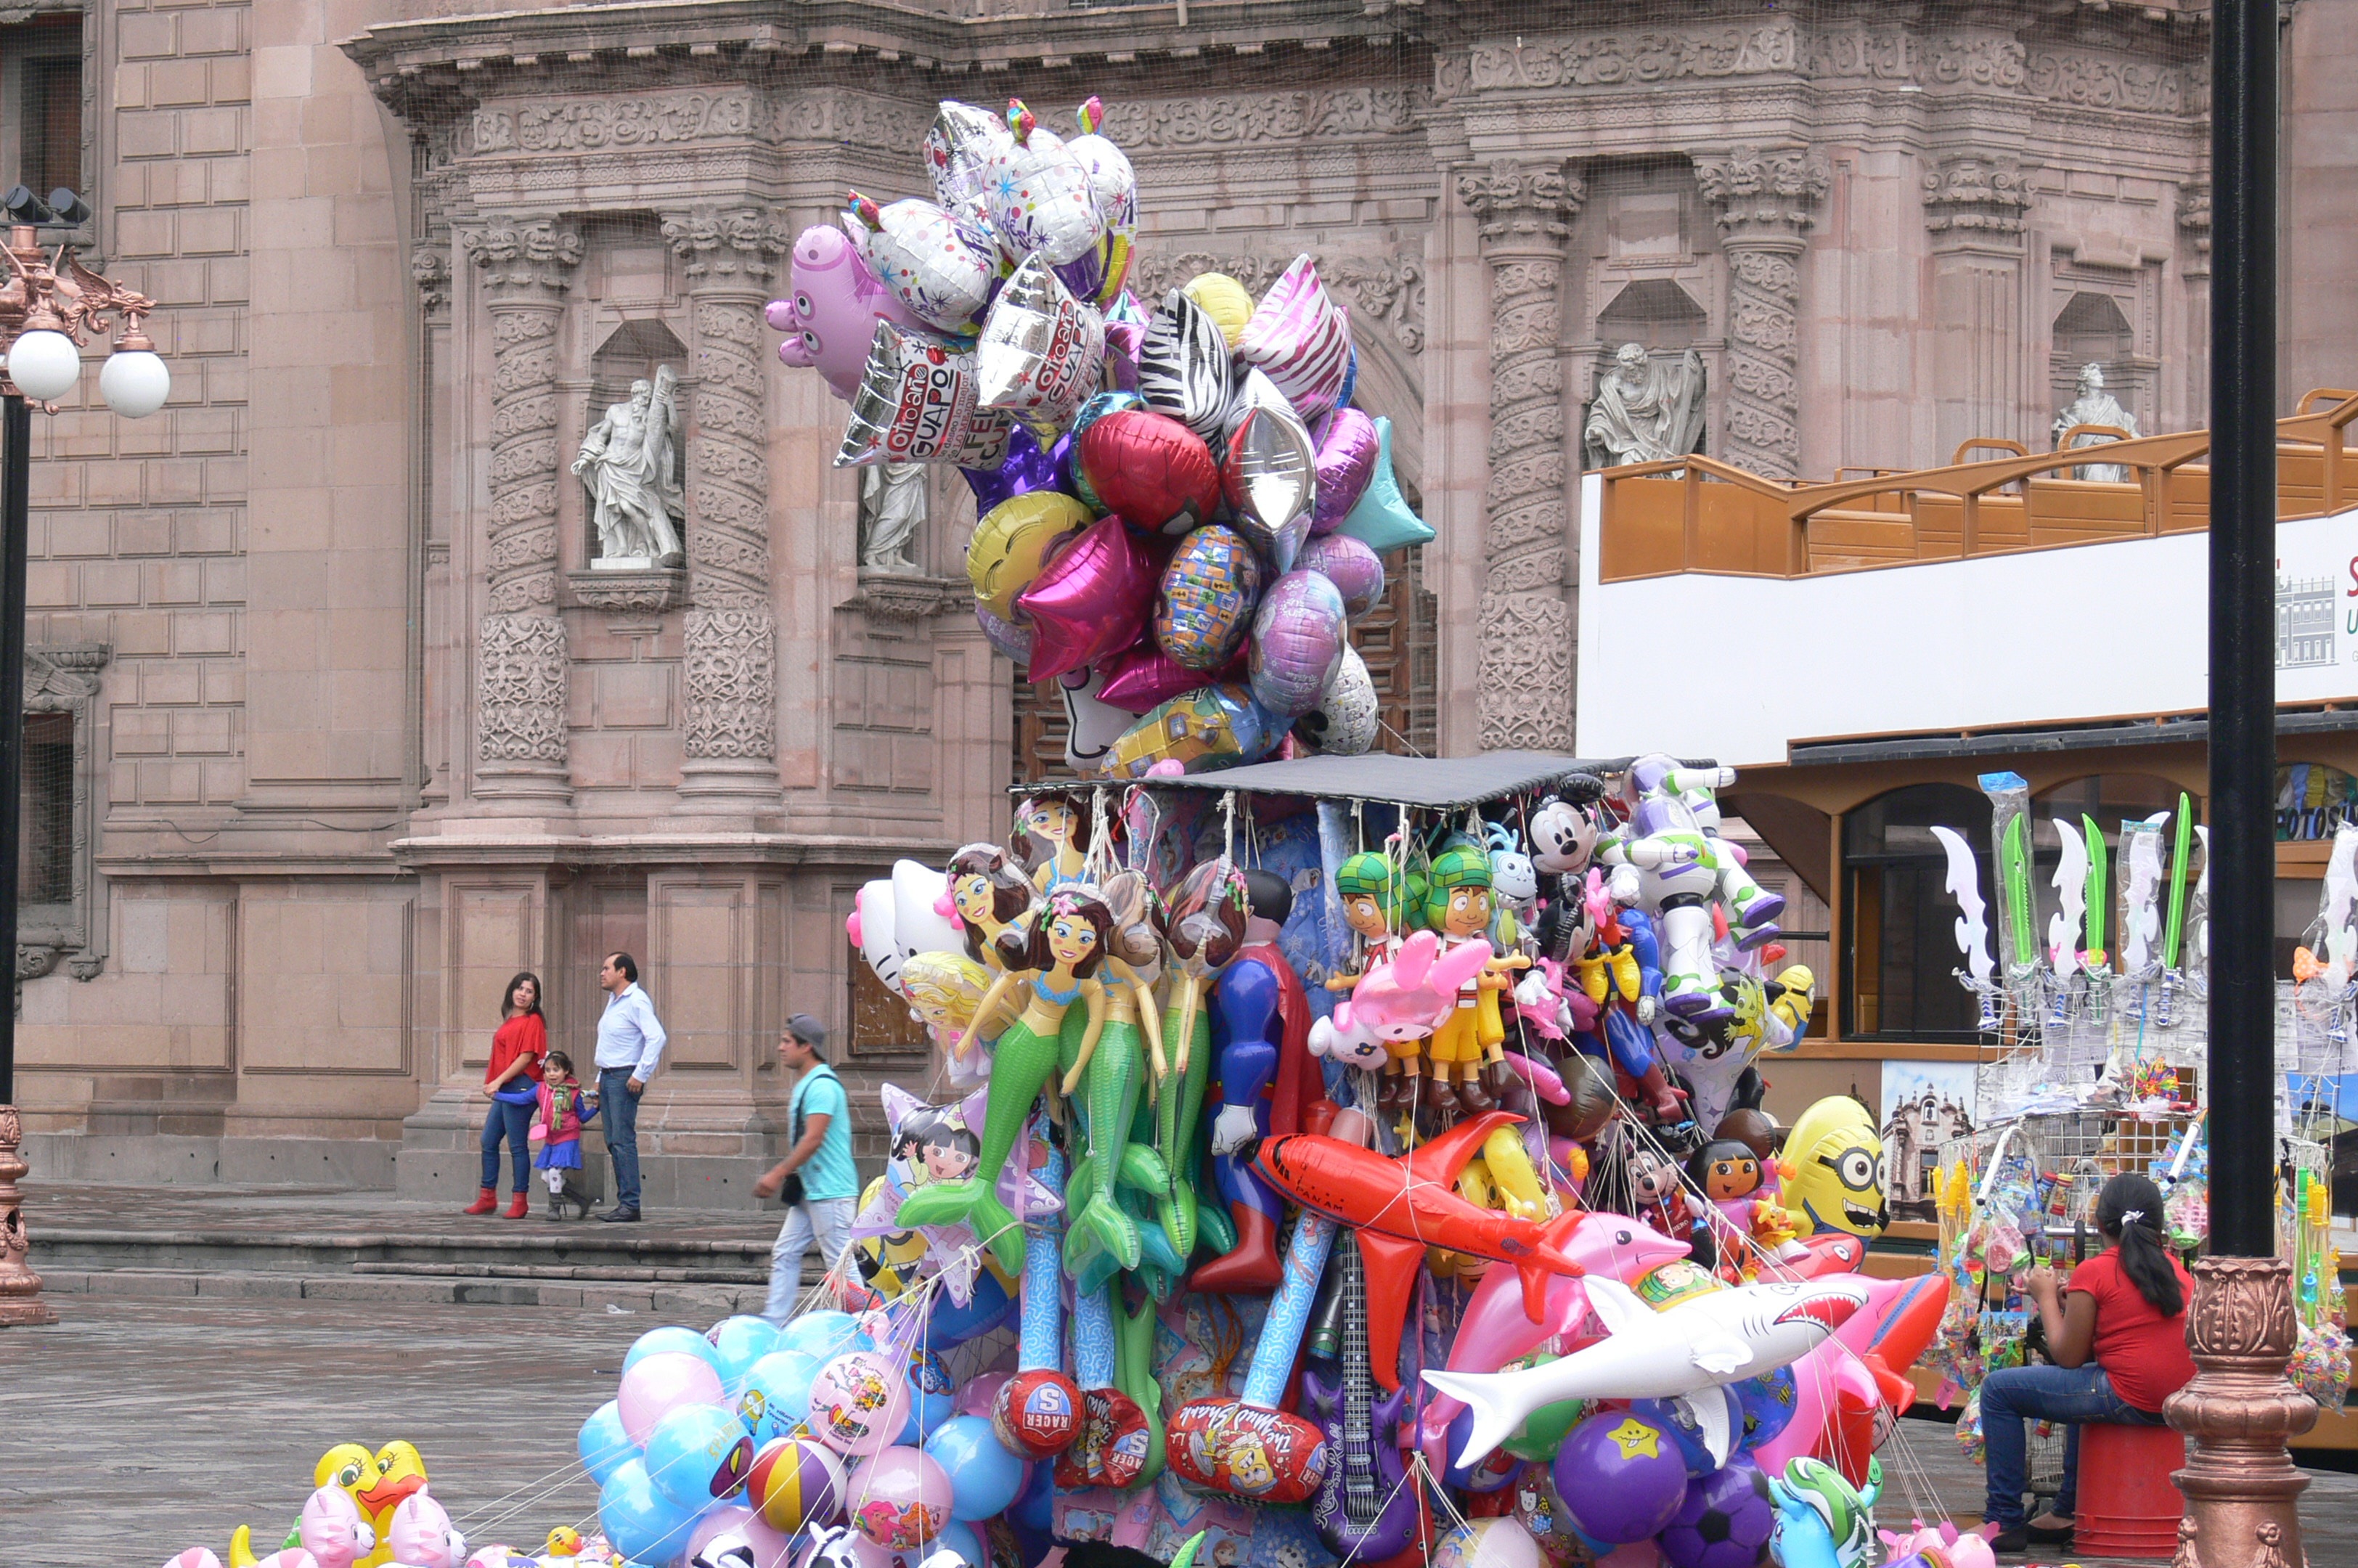
flower, carnival, festival